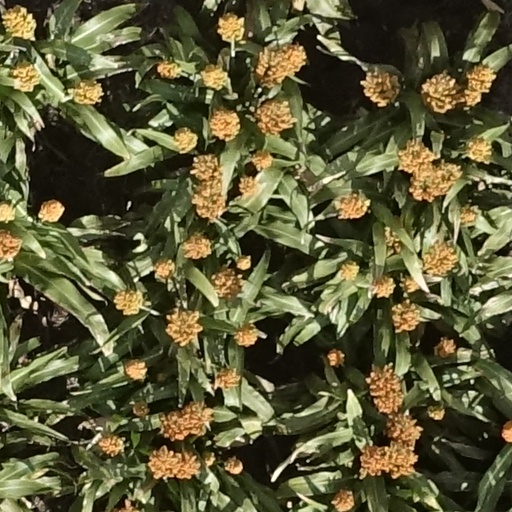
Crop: sorghum